Huginn and Muninn

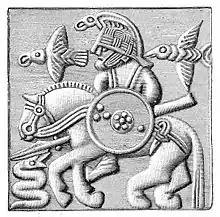
A plate from a Vendel era helmet featuring a figure riding a horse, holding a spear and shield, and confronted by a serpent, accompanied by two birds. The image has been thought to depict Odin with his horse Sleipnir and his spear Gungnir with "Huginn" and "Muninn" flying above.

In Norse mythology, Huginn and Muninn ( or ; roughly "mind and will" – "see ") are a pair of ravens that serve under the god Odin and fly all over the world, Midgard, and bring information to the god Odin. Huginn and Muninn are attested in the "Poetic Edda", compiled in the 13th century from earlier traditional sources: the "Prose Edda" and "Heimskringla"; in the "Third Grammatical Treatise", compiled in the 13th century by Óláfr Þórðarson; and in the poetry of skalds. The names of the ravens are sometimes anglicized as Hugin and Munin, the same spelling as used in modern Danish, Norwegian, and Swedish.